Sanremo Music Festival 1975

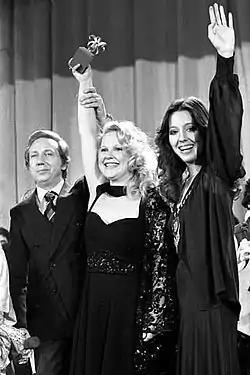
Winning performer Gilda (center) showing her award between presenters Mike Bongiorno and Sabina Ciuffini

The Sanremo Music Festival 1975, officially the 25th Italian Song Festival, was the 25th annual Sanremo Music Festival, held at the Sanremo Casino in Sanremo between 27 February and 1 March 1975, and broadcast by (RAI). The show was presented by Mike Bongiorno, assisted by Sabina Ciuffini.